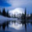
Label: mountain